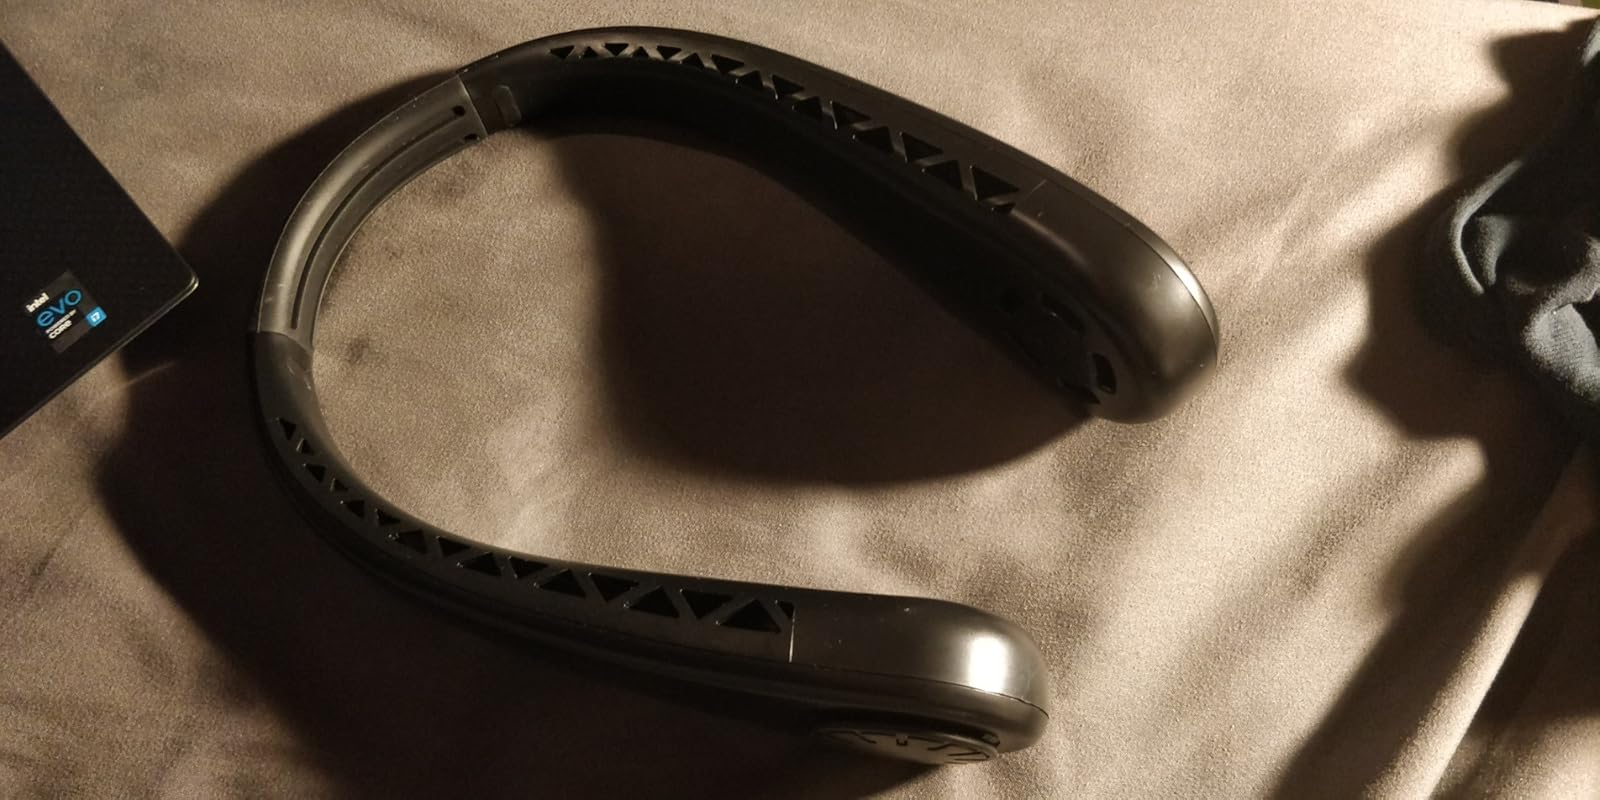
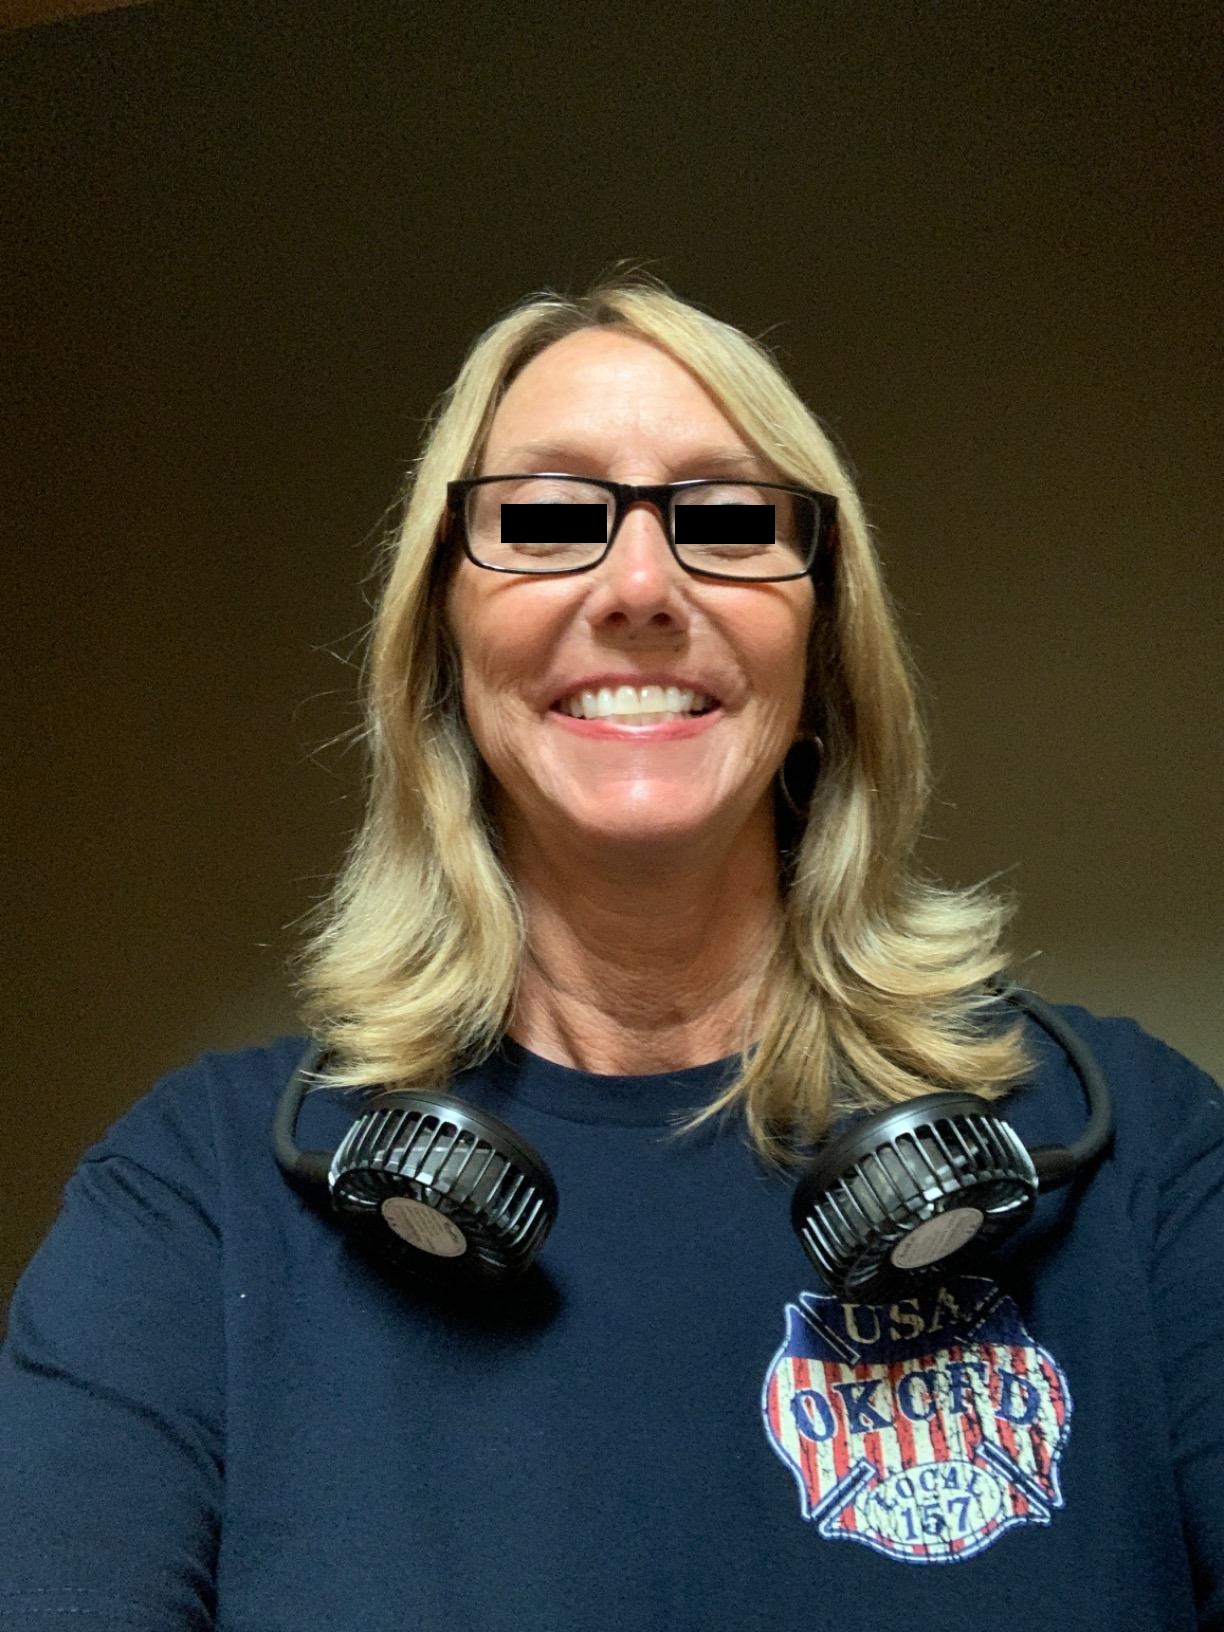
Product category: fan
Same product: no